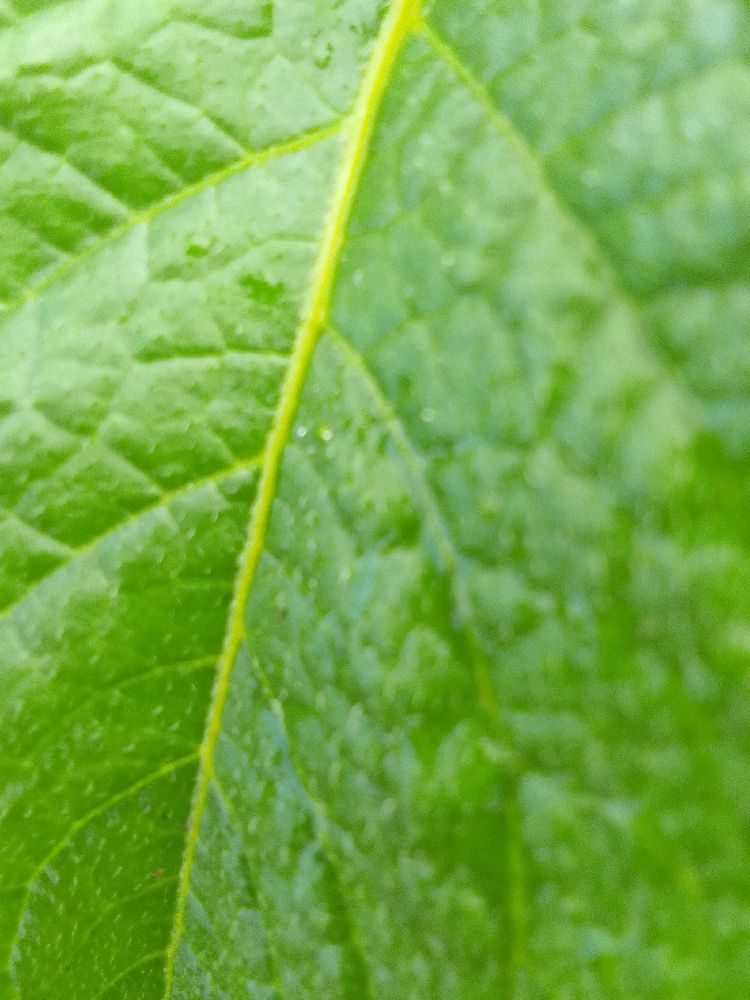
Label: Healthy